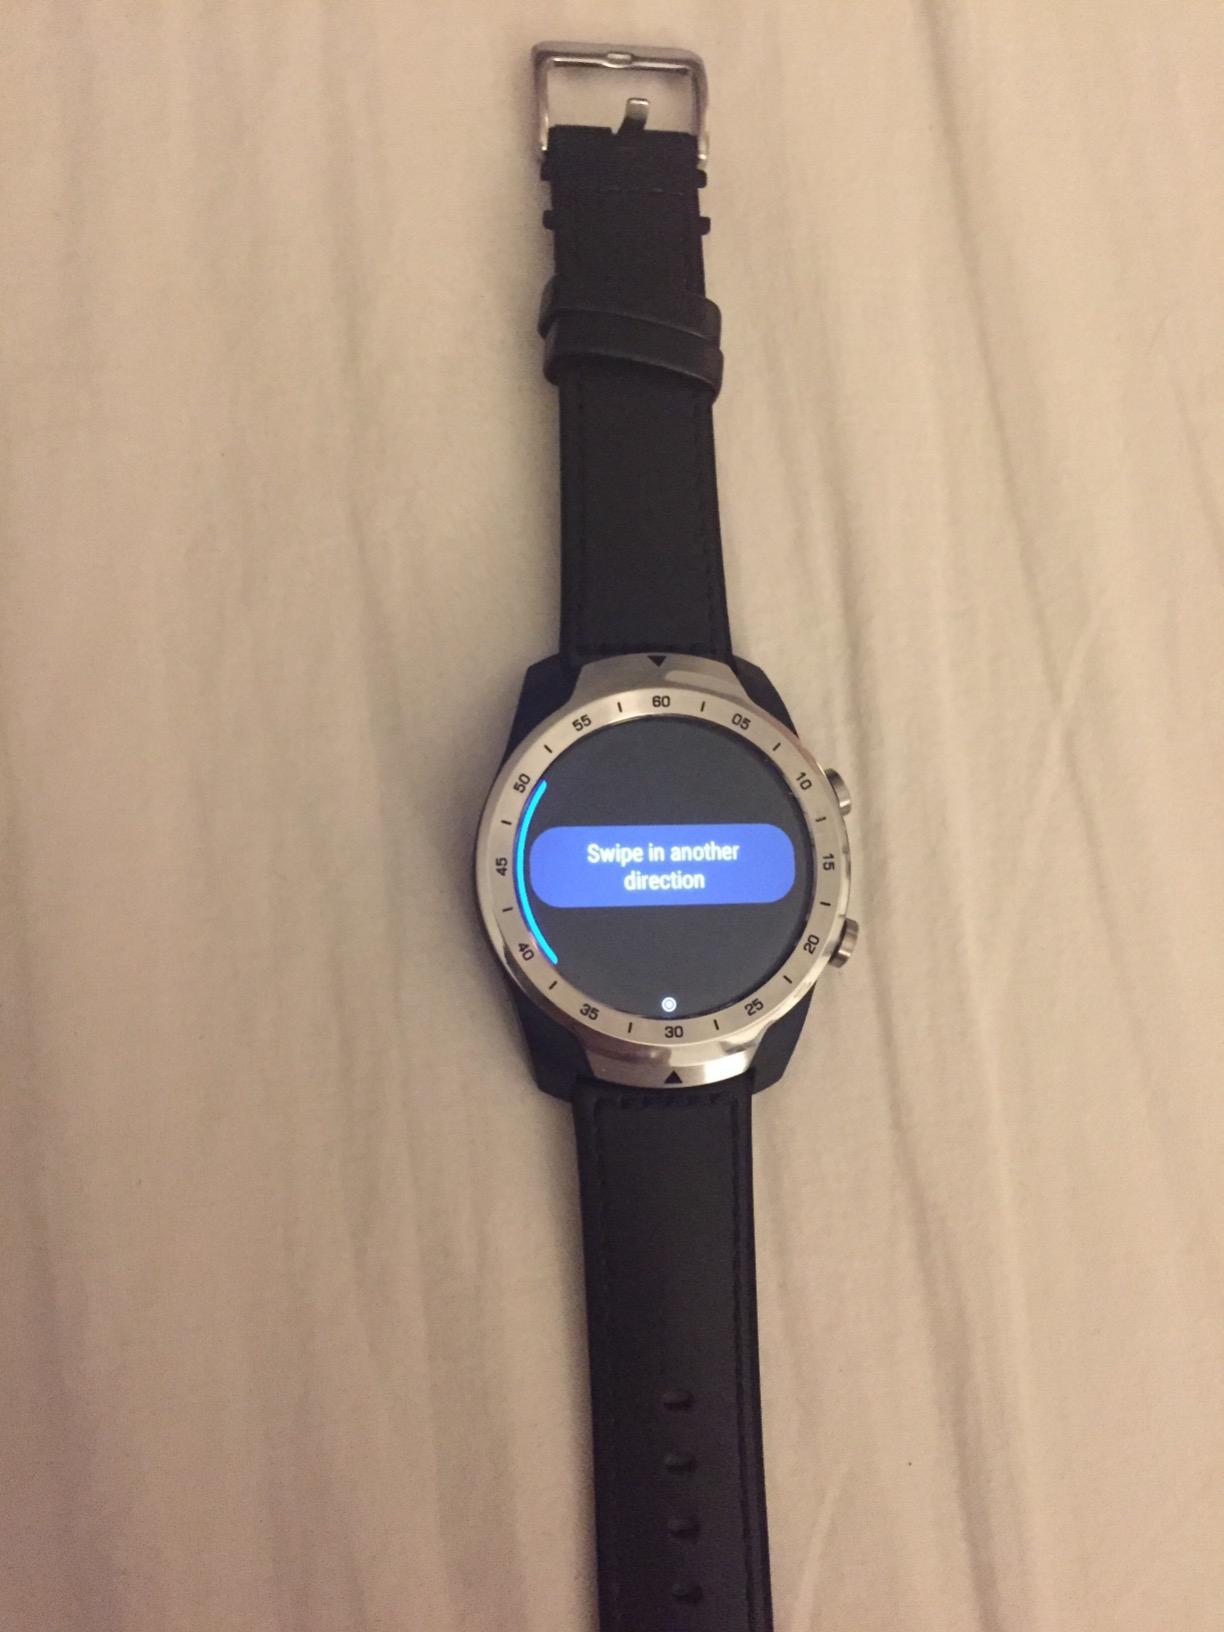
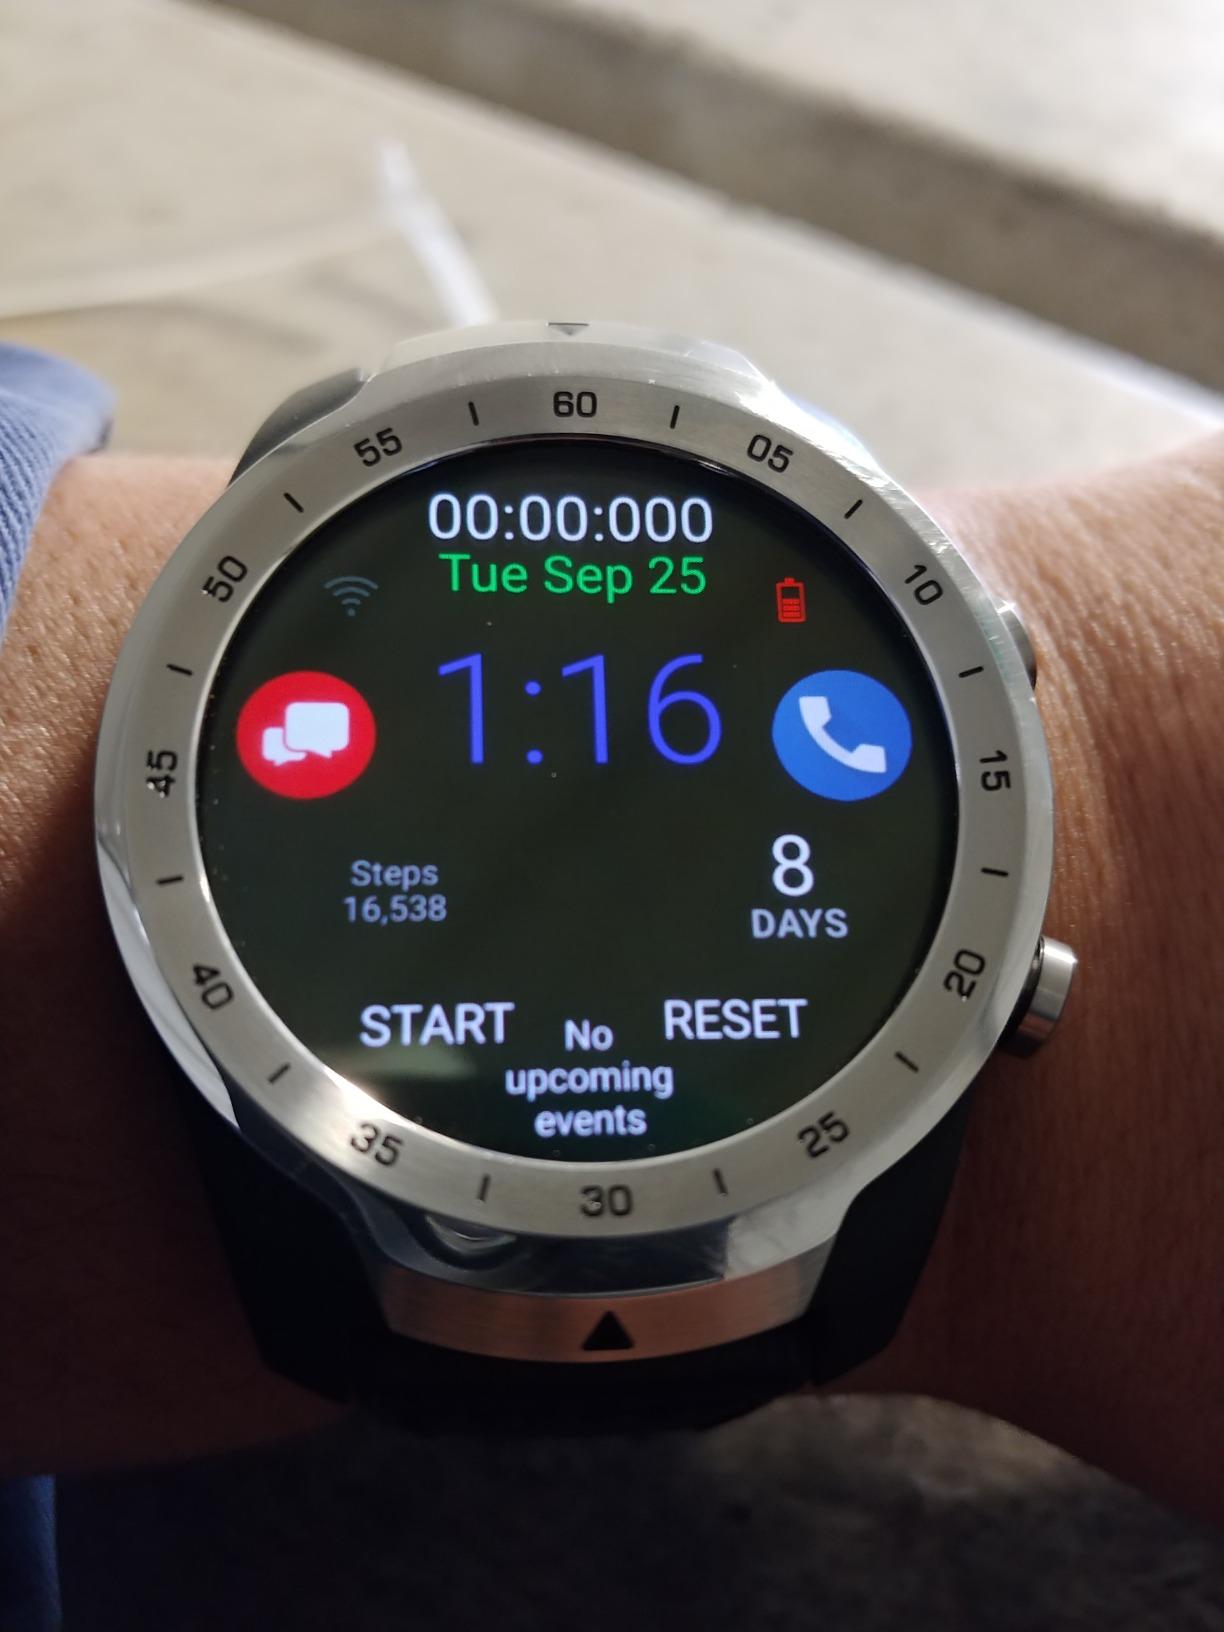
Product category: smartwatch
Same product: yes